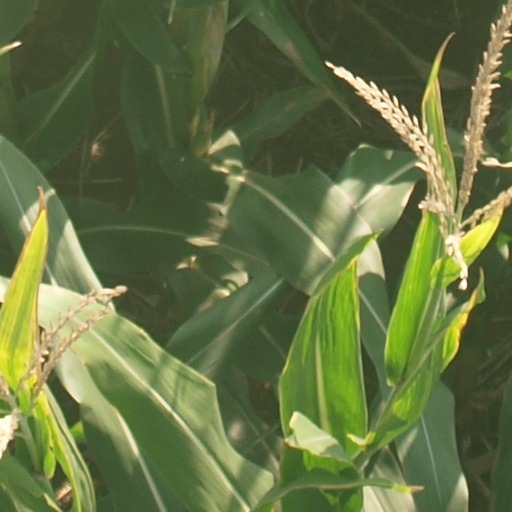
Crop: maize; corn